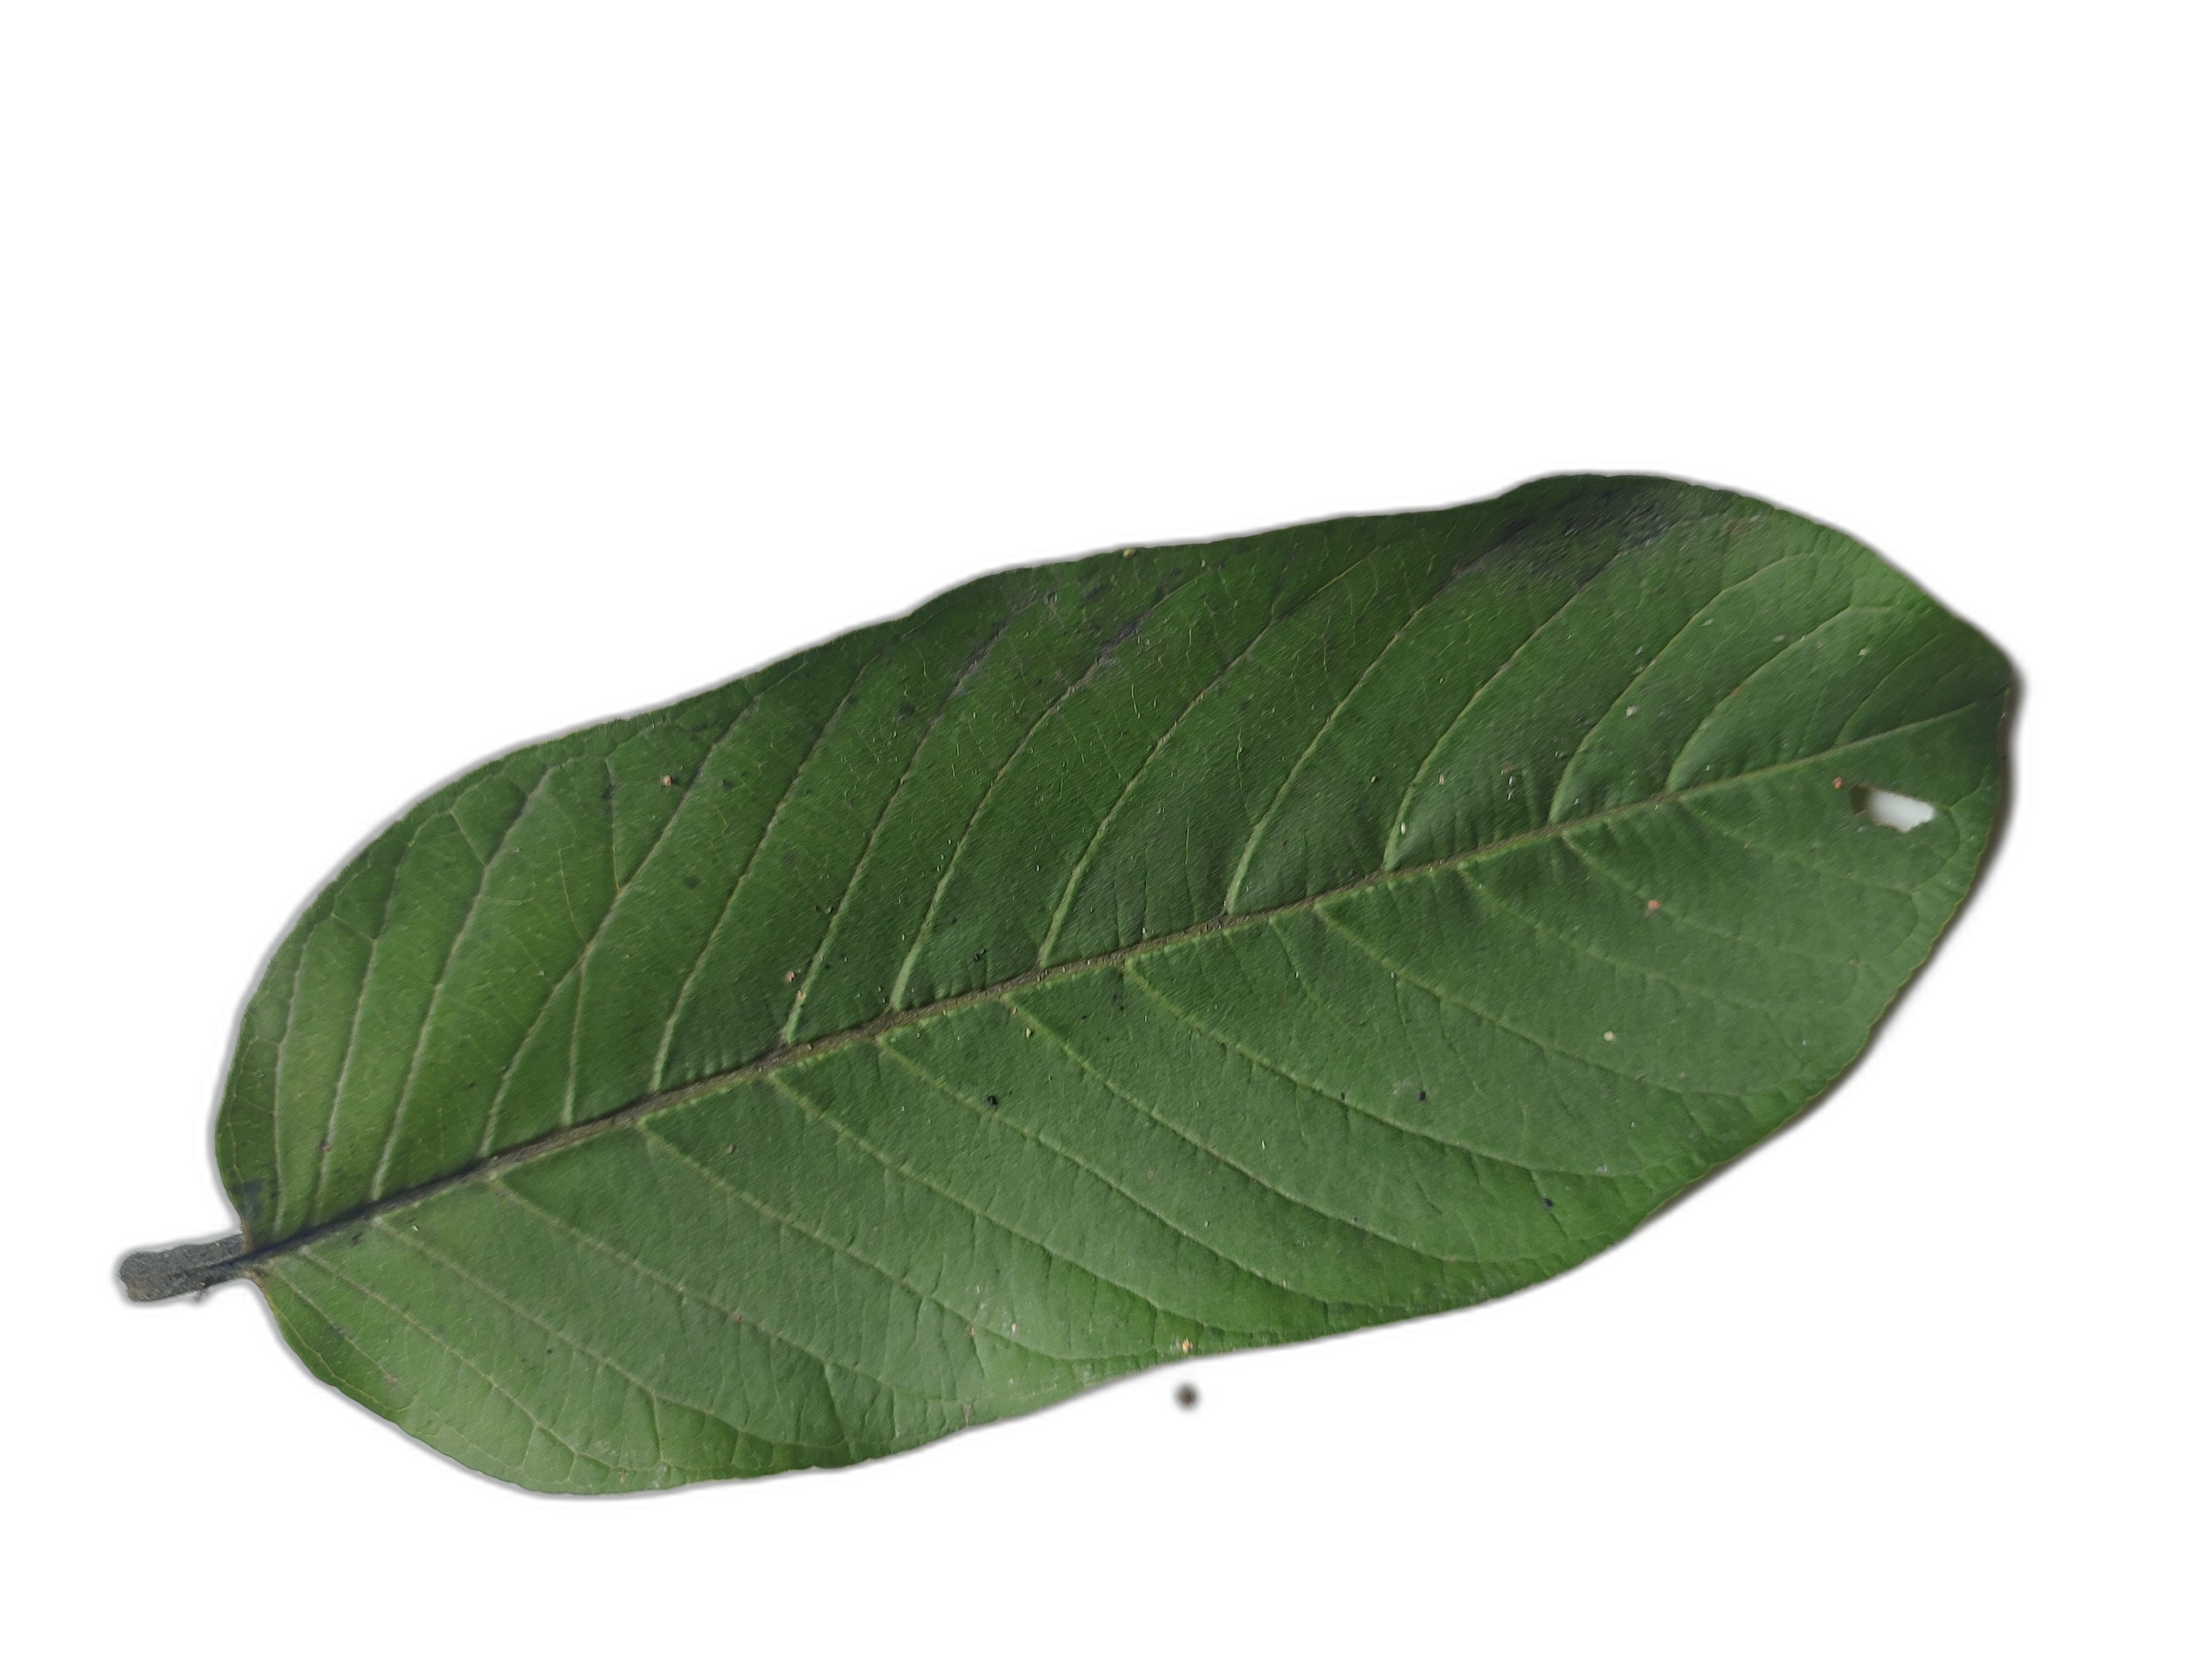
Plant part: leaf
Disease: Healthy